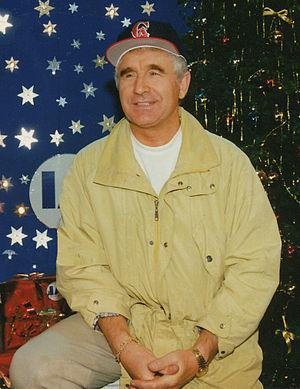
Frédéric Prinz von Anhalt, né Hans Robert Lichtenberg en 1943 à Bad Kreuznach en Allemagne, est une célébrité américaine d'origine allemande.